Development of Red Dead Redemption

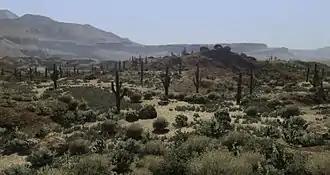
A small field, filled with cacti, rocks and grass. Mountains are clearly visible in the distance.

Dan Houser, Michael Unsworth, and Christian Cantamessa wrote "Red Dead Redemption"s 1,500-page script in two years. Taking inspiration from films like "The Wild Bunch" (1969), "High Plains Drifter" (1973), "Unforgiven" (1992) and "The Proposition" (2005), the team felt most Western fiction takes place between 1840 and 1880 and "Red Dead Redemption"s setting in 1911 allowed a more intriguing analysis of the transformation from "the old West" into the modern world. Cantamessa described the overarching theme as "the 'Death of the West' rather than the more conventional 'Myth of the West' that is often seen in the classic John Wayne films". Houser found "a classical 'we are conquering this wilderness' story" to be less interesting, and the time period had the added benefit of allowing strong images of the West—horses, stagecoaches, and lassoes—alongside modern technology like trains and explosives. Lead mission designer Silas Morse felt the limitations set by the time period—weapons, methods of travel, types of enemies—ultimately immersed the player and set the game apart from others. While the game is not an intentional satire on contemporary America, Houser admitted parallels were inevitable. Houser wanted the game to have a serious tone akin to "The Wild Bunch", though avoiding topics like existentialism as in the work of Ingmar Bergman. While Houser admitted to having seen several Western films, he tried to avoid considering them in writing the story, wanting it instead to develop naturally. The game's Mexico section was inspired by "The Wild Bunch" and "The Treasure of the Sierra Madre" (1948), while the action sequences borrowed visual elements from classic shoot-out scenes, including from non-Western films like "Heat" (1995).